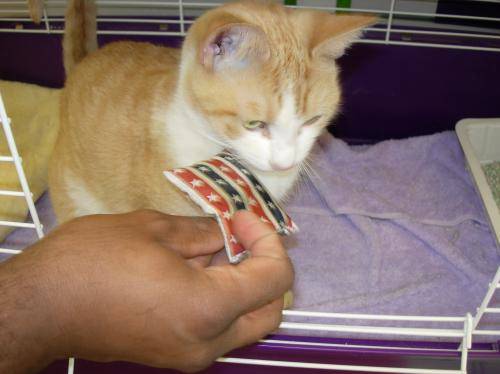
Label: cat